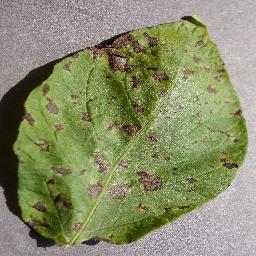
Etiqueta: Tizon_Temprano